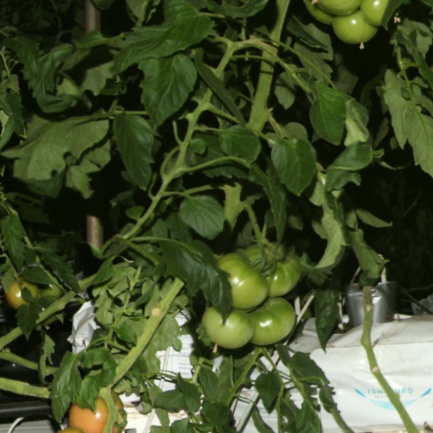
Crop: tomato